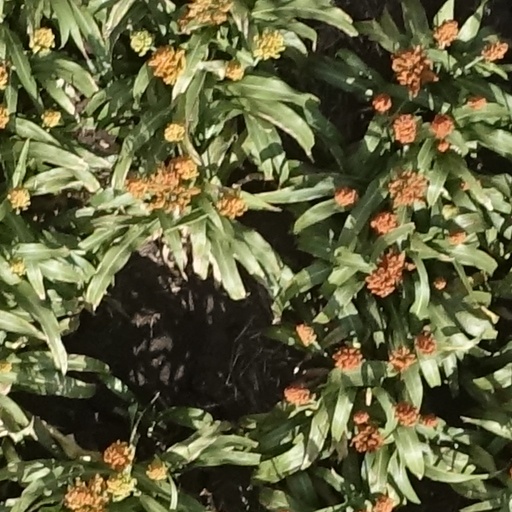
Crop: sorghum